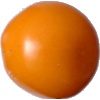
Label: Tomato Yellow 1